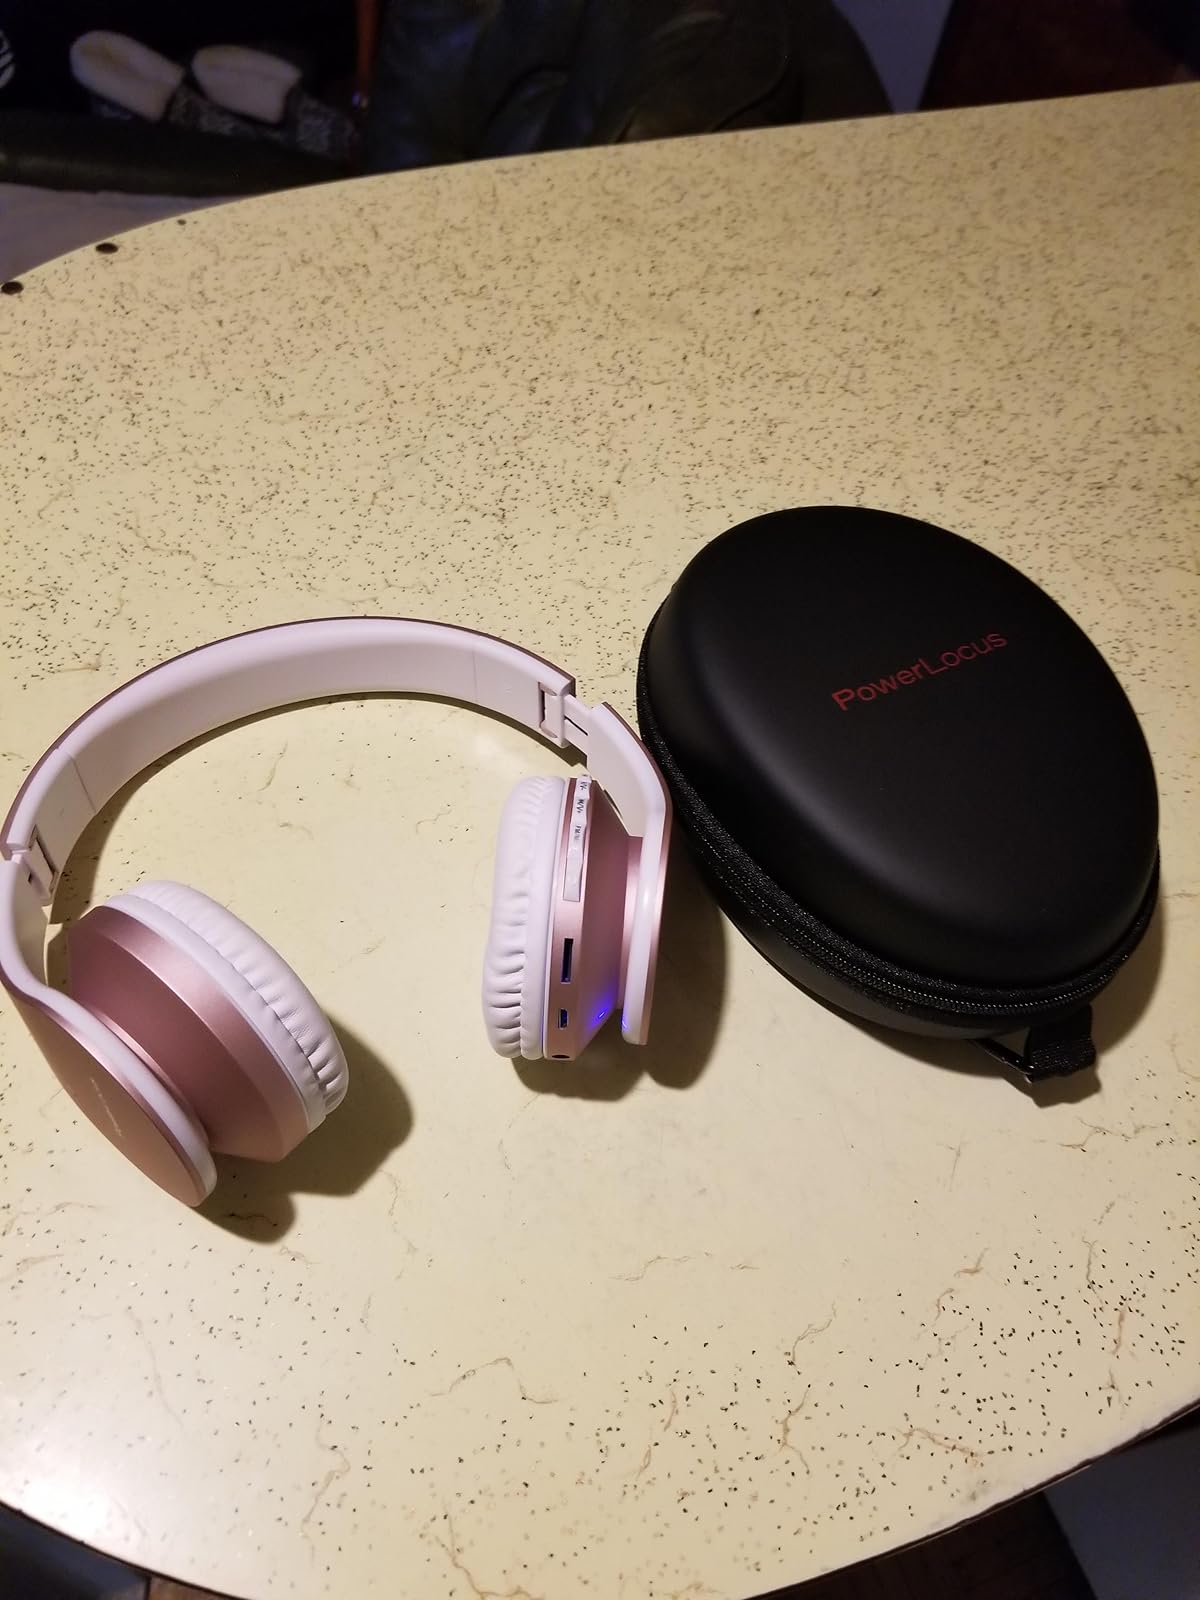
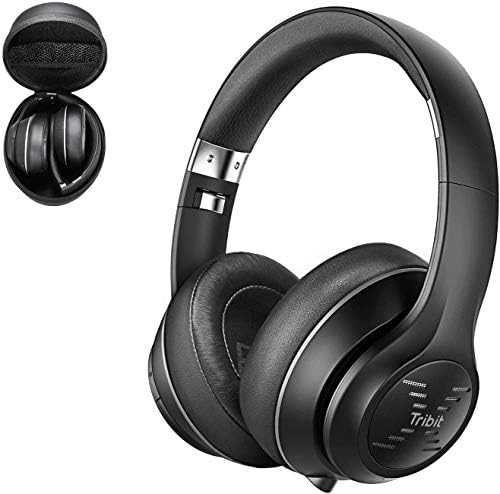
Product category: headphones
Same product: no